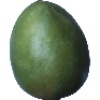
Label: mango